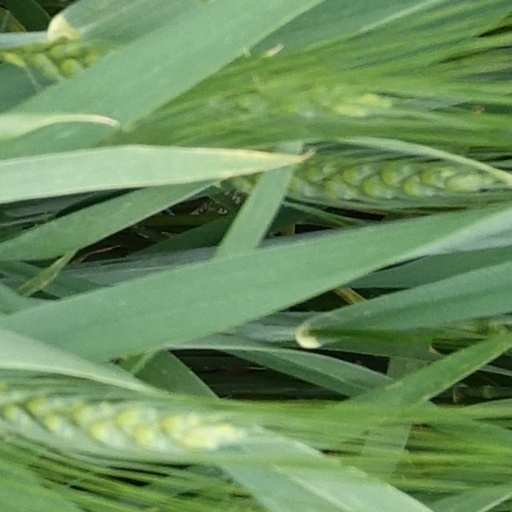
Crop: wheat